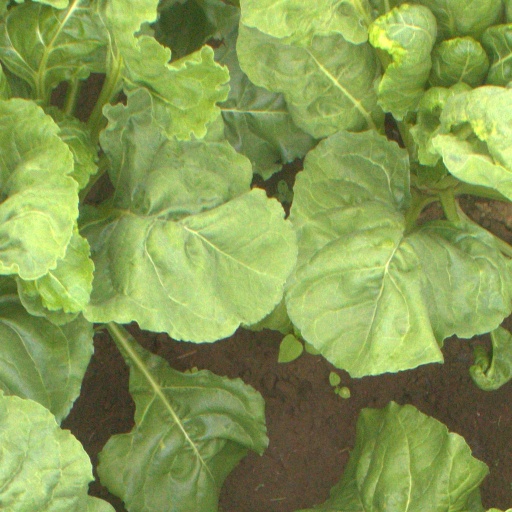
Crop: sugar beet